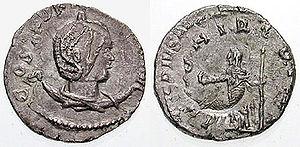
Sulpicia Dryantilla était la fille de Sulpicius Pollion, un officier et sénateur talentueux sous le règne de Caracalla, et de sa femme Claudia Ammiana Dryantilla. Elle fut l'épouse de l'usurpateur Publius Caius Regalianus qui prit le pouvoir brièvement en 260 dans la région du Danube, en Pannonie et en Mésie.